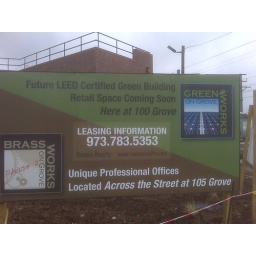
green building montcliar by enterprise and traintacks